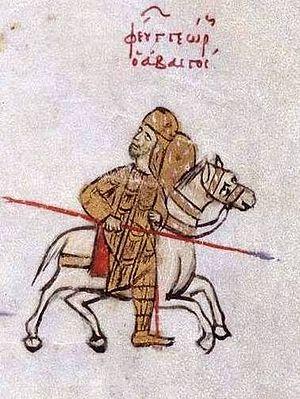
Georges Iᵉʳ est le second roi du royaume unifié de Géorgie. Appartenant à la dynastie des Bagrations, il règne de 1014 à 1027.
La liste des souverains de Géorgie est la liste des rois et reines qui régnèrent sur la Géorgie unifiée de 1010 à 1490, à l'exception de certaines périodes : de 1014 à 1104, de 1258 à 1329, de 1387 à 1412, de 1446 à 1453 et à partir de 1465.